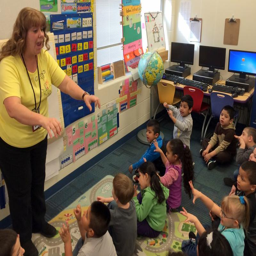
person leads her class through a lesson .